The Collector of Prints (Degas)

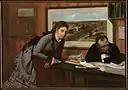
Edgar Degas' "Sulking", 1870

Since Degas approached this painting with the intent to create a complex background, one of the most intricate components of the painting can be found on the bulletin board located to the right of the unknown sitter. The wide array of items pinned to it consists of European stationery products and, most visibly, fragments of Japanese embroidered silk. The small pieces of fabric were likely meant for pocketbooks and jacket linings; Japanese fabrics were popular among French collectors at the time due to their unconventional color combinations and aesthetic novelty. Degas, who collected Japanese art himself, aimed to incorporate this art style into this painting.